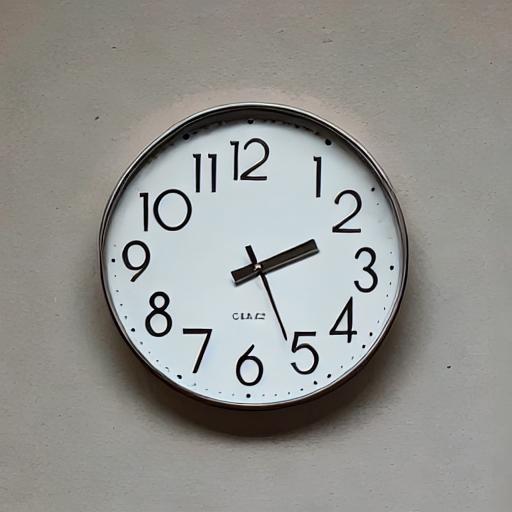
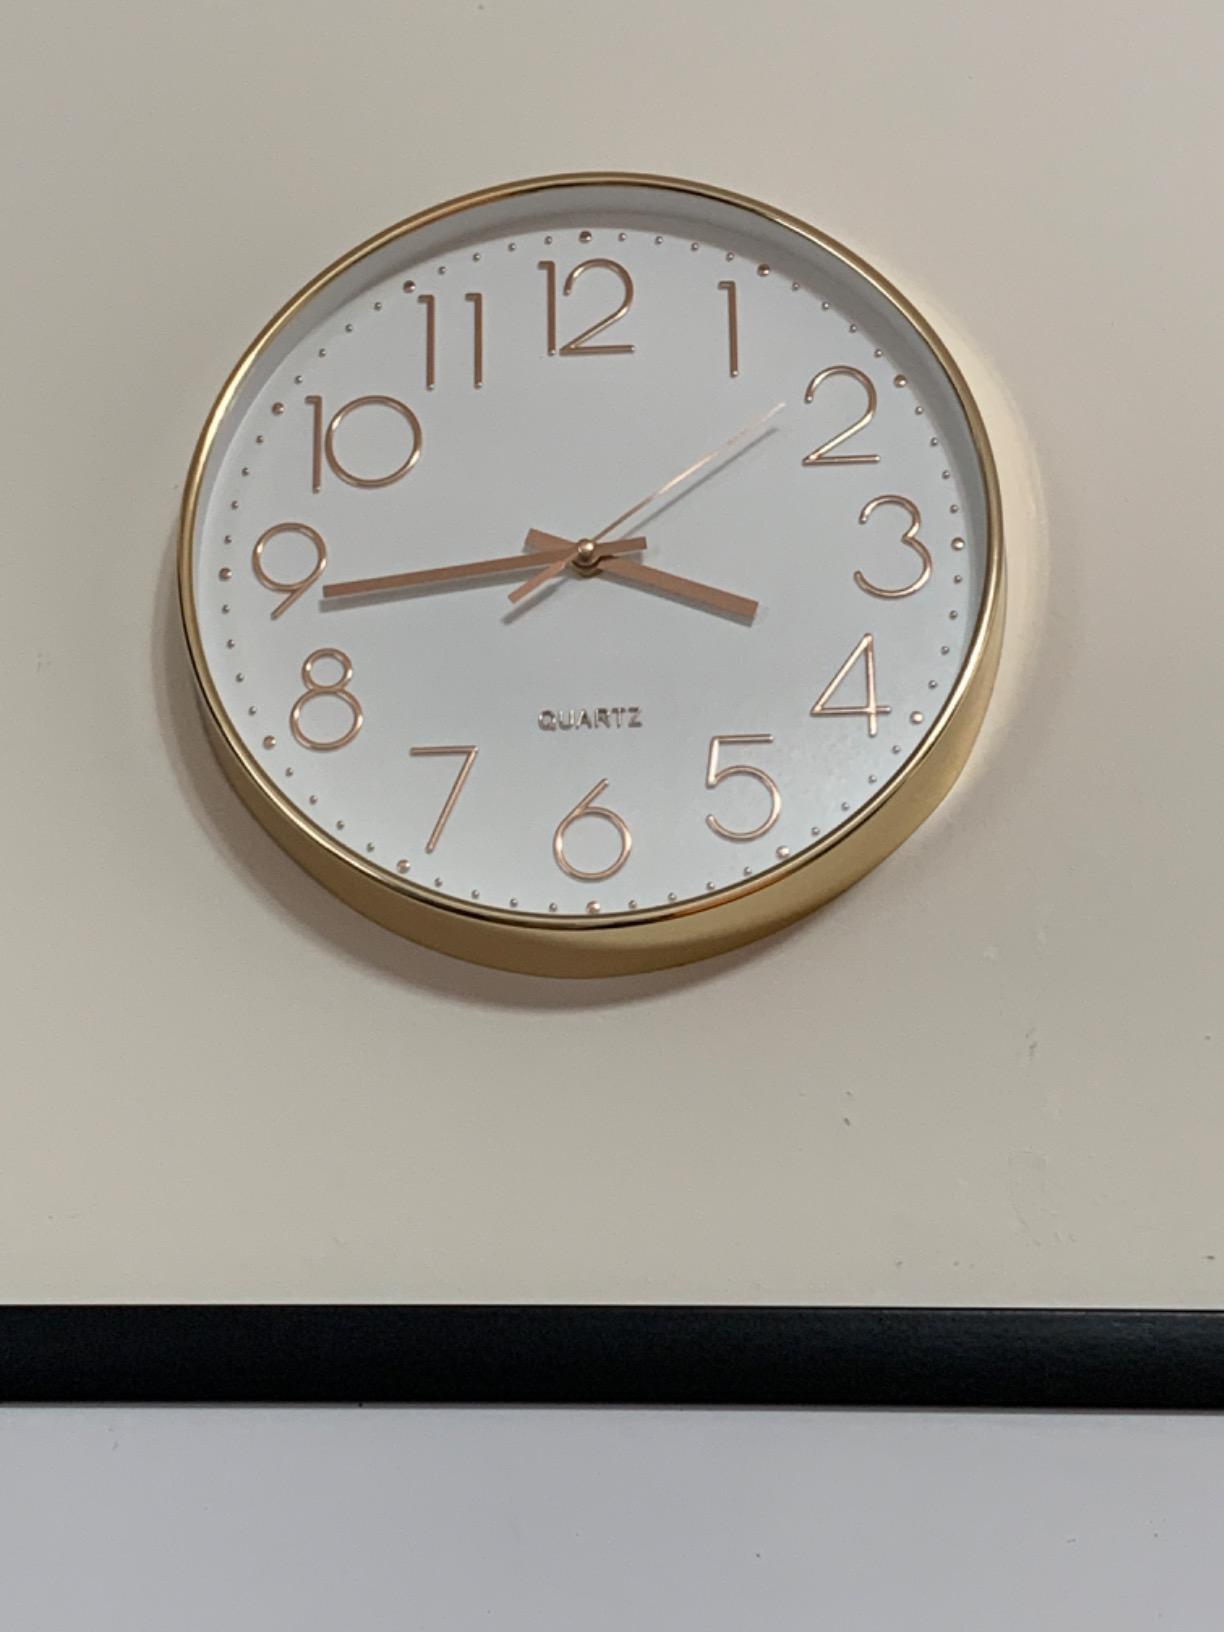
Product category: clock
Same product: no